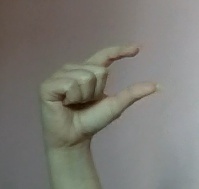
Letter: dal